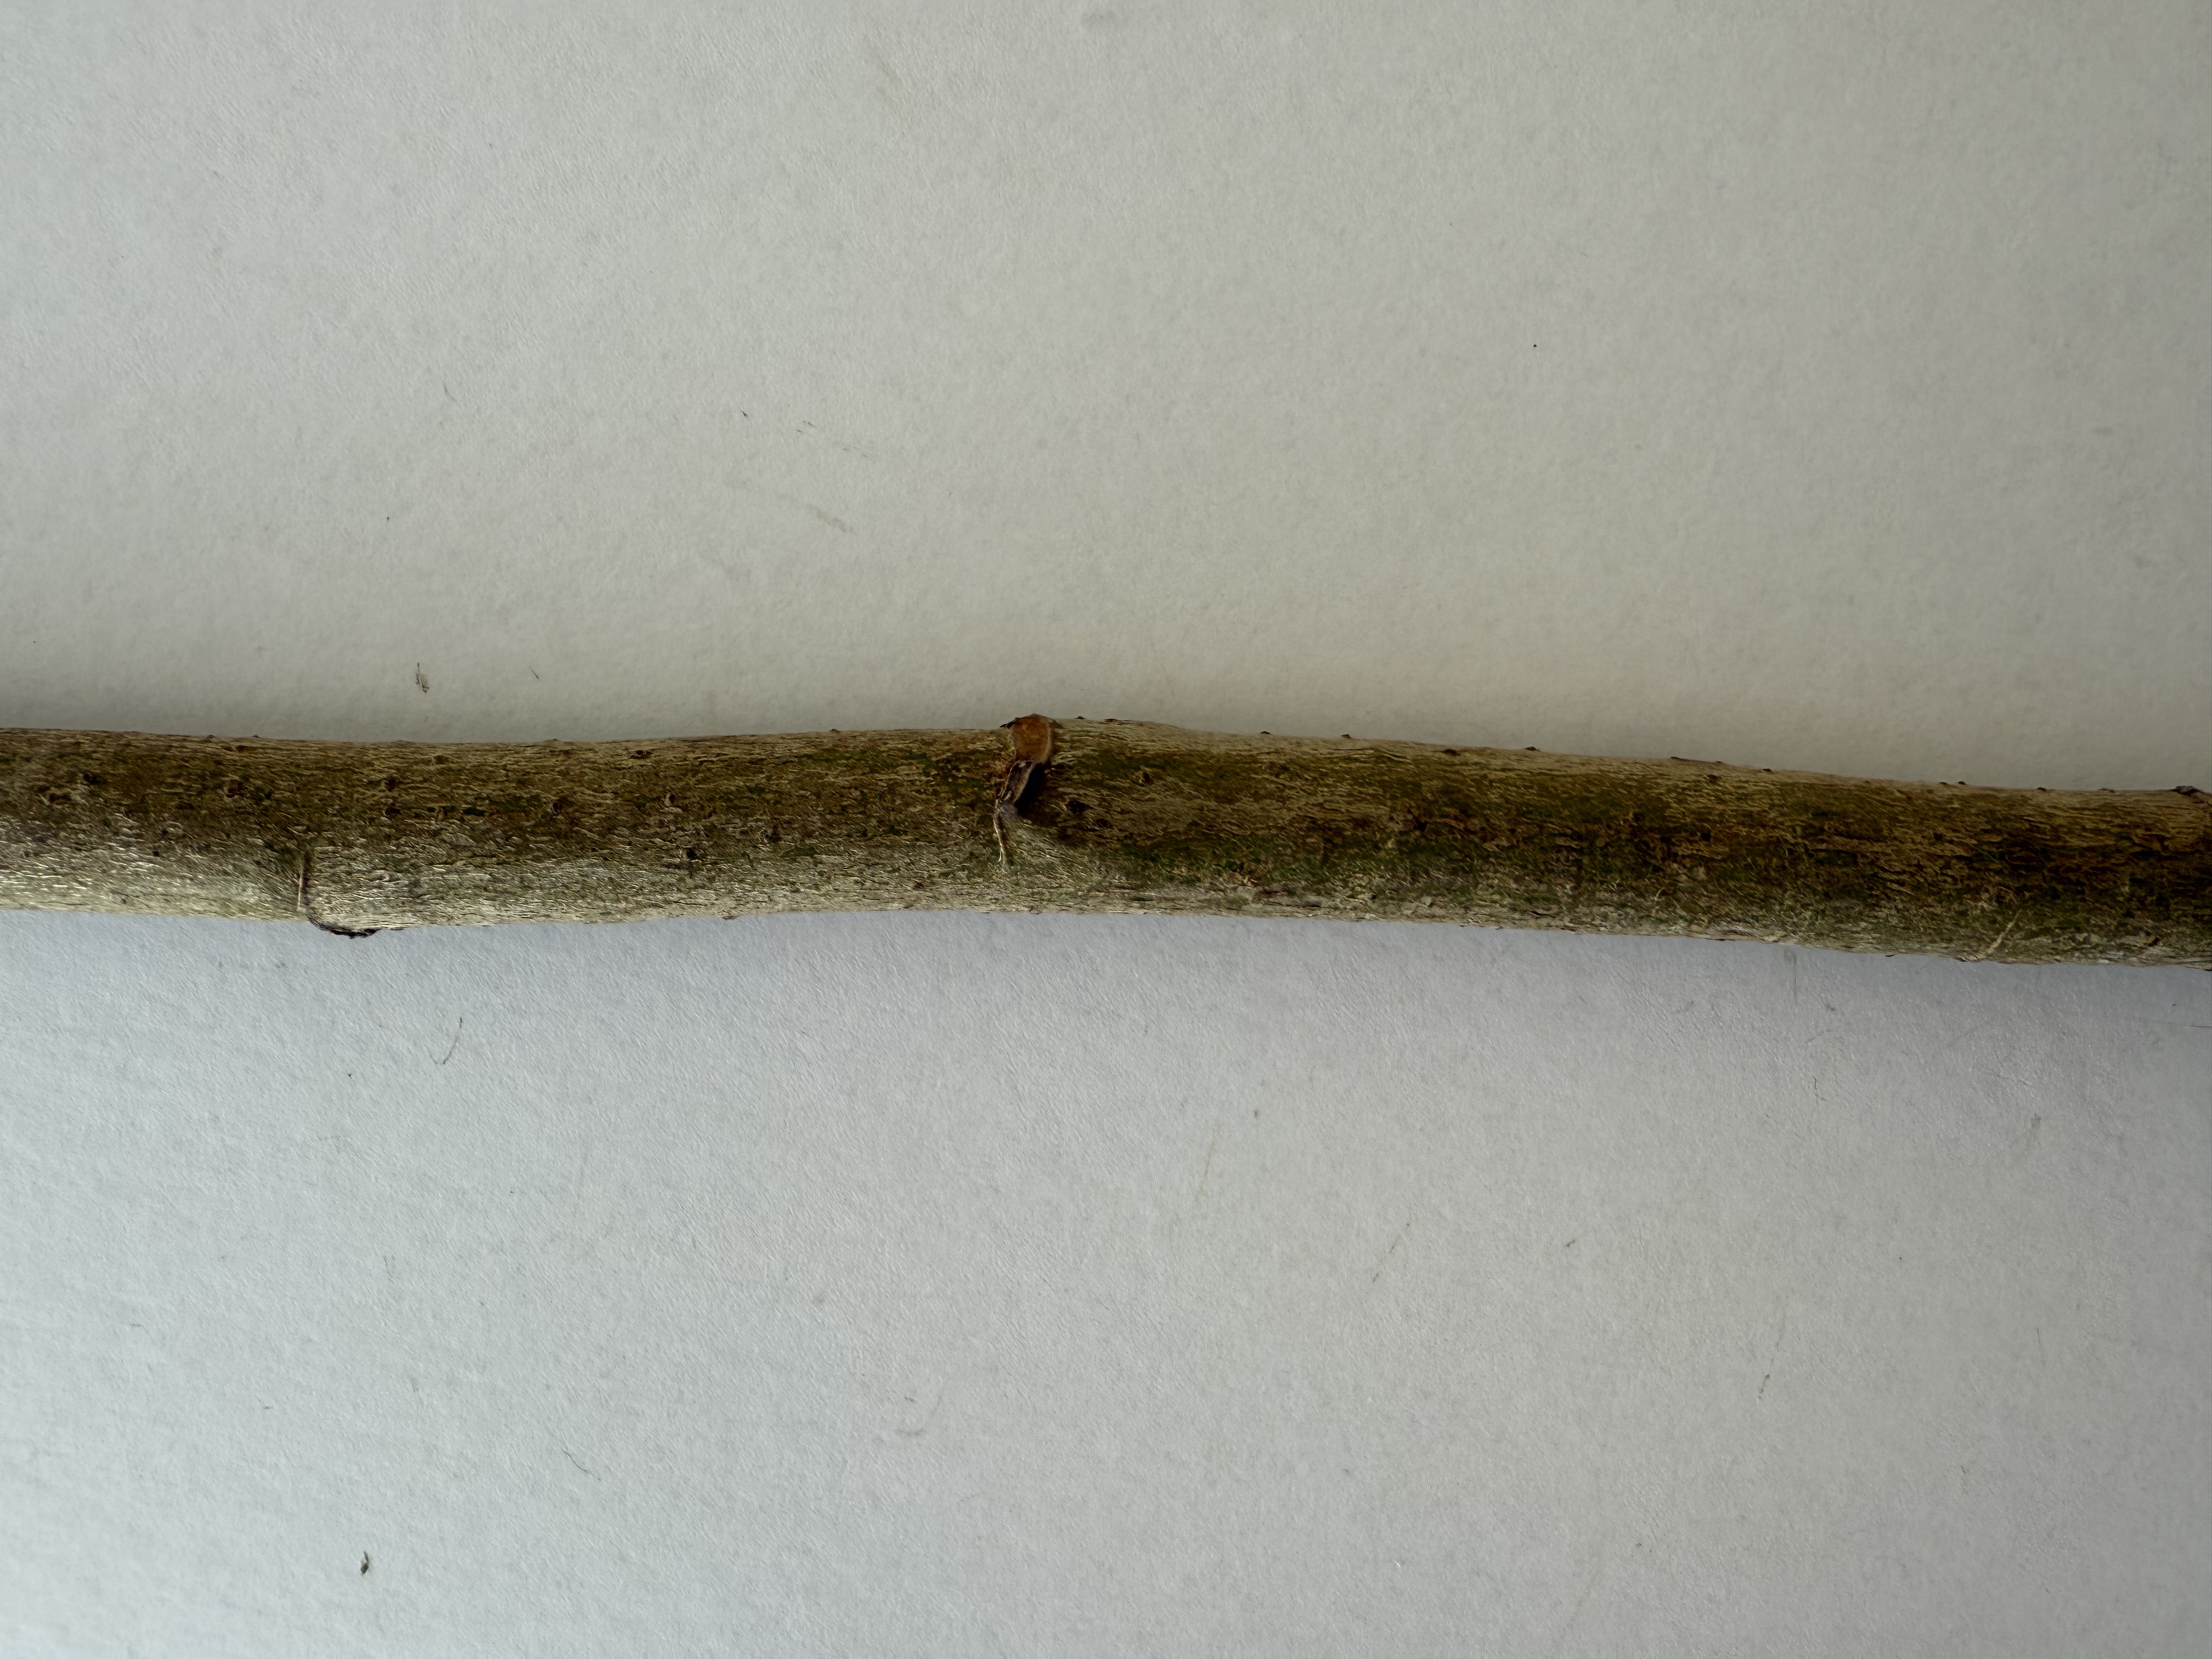
Variety: Loquat